Mississippi Highway 554

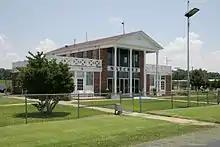

All of the route is located in Adams County. MS 554 starts at MS 555 in the unincorporated village of Pine Ridge. The route travels eastward along Airport Road into the forest. It curves around multiple hills, until it reaches Old Johnson Road. MS 554 then travels around the airport. The road intersects the entrance to the airport at a T-intersection. Local maintenance ends, and state maintenance begins. The route continues traveling east until it reaches its eastern terminus at US 61. The road continues on as Selma Road.